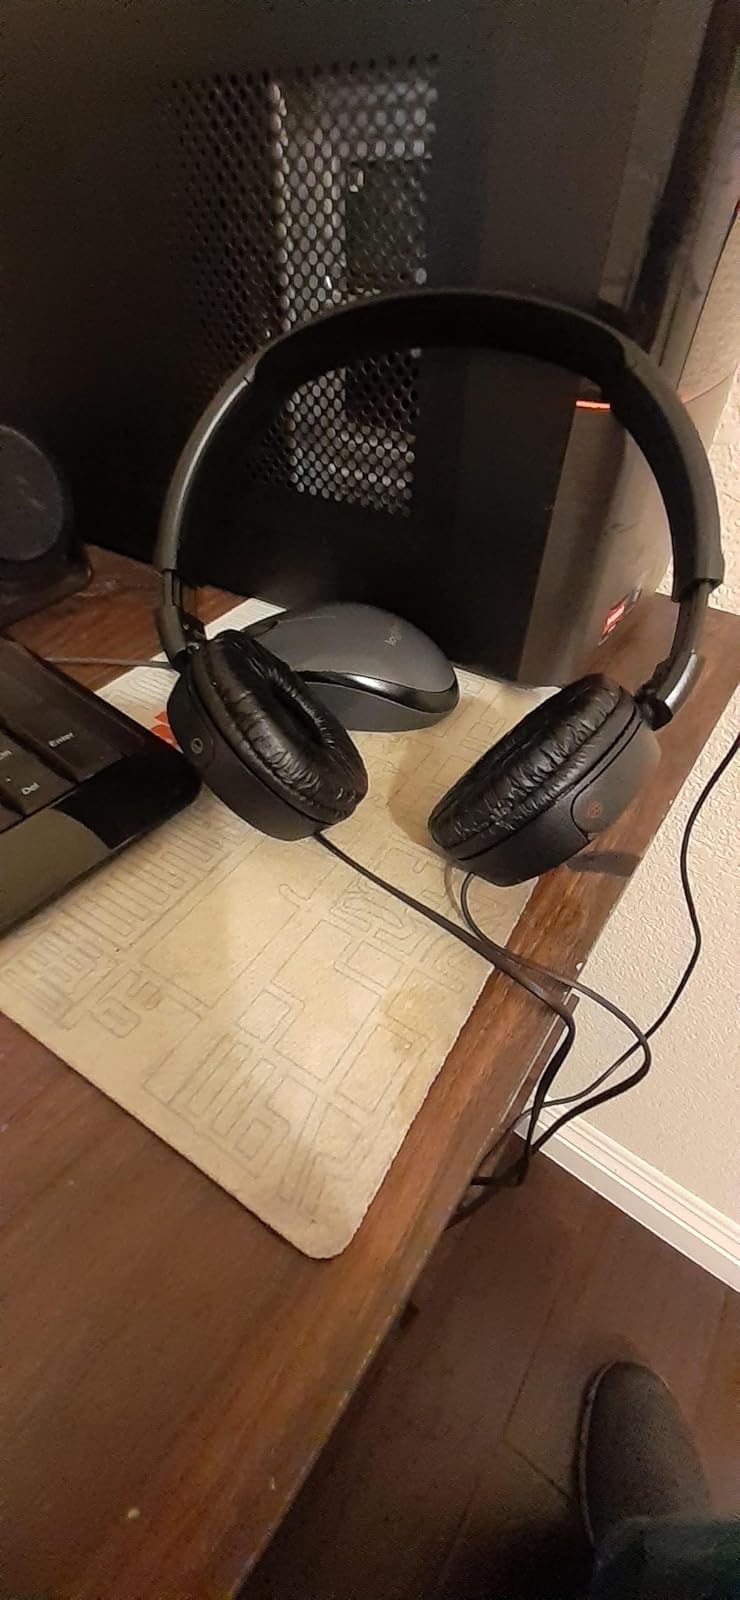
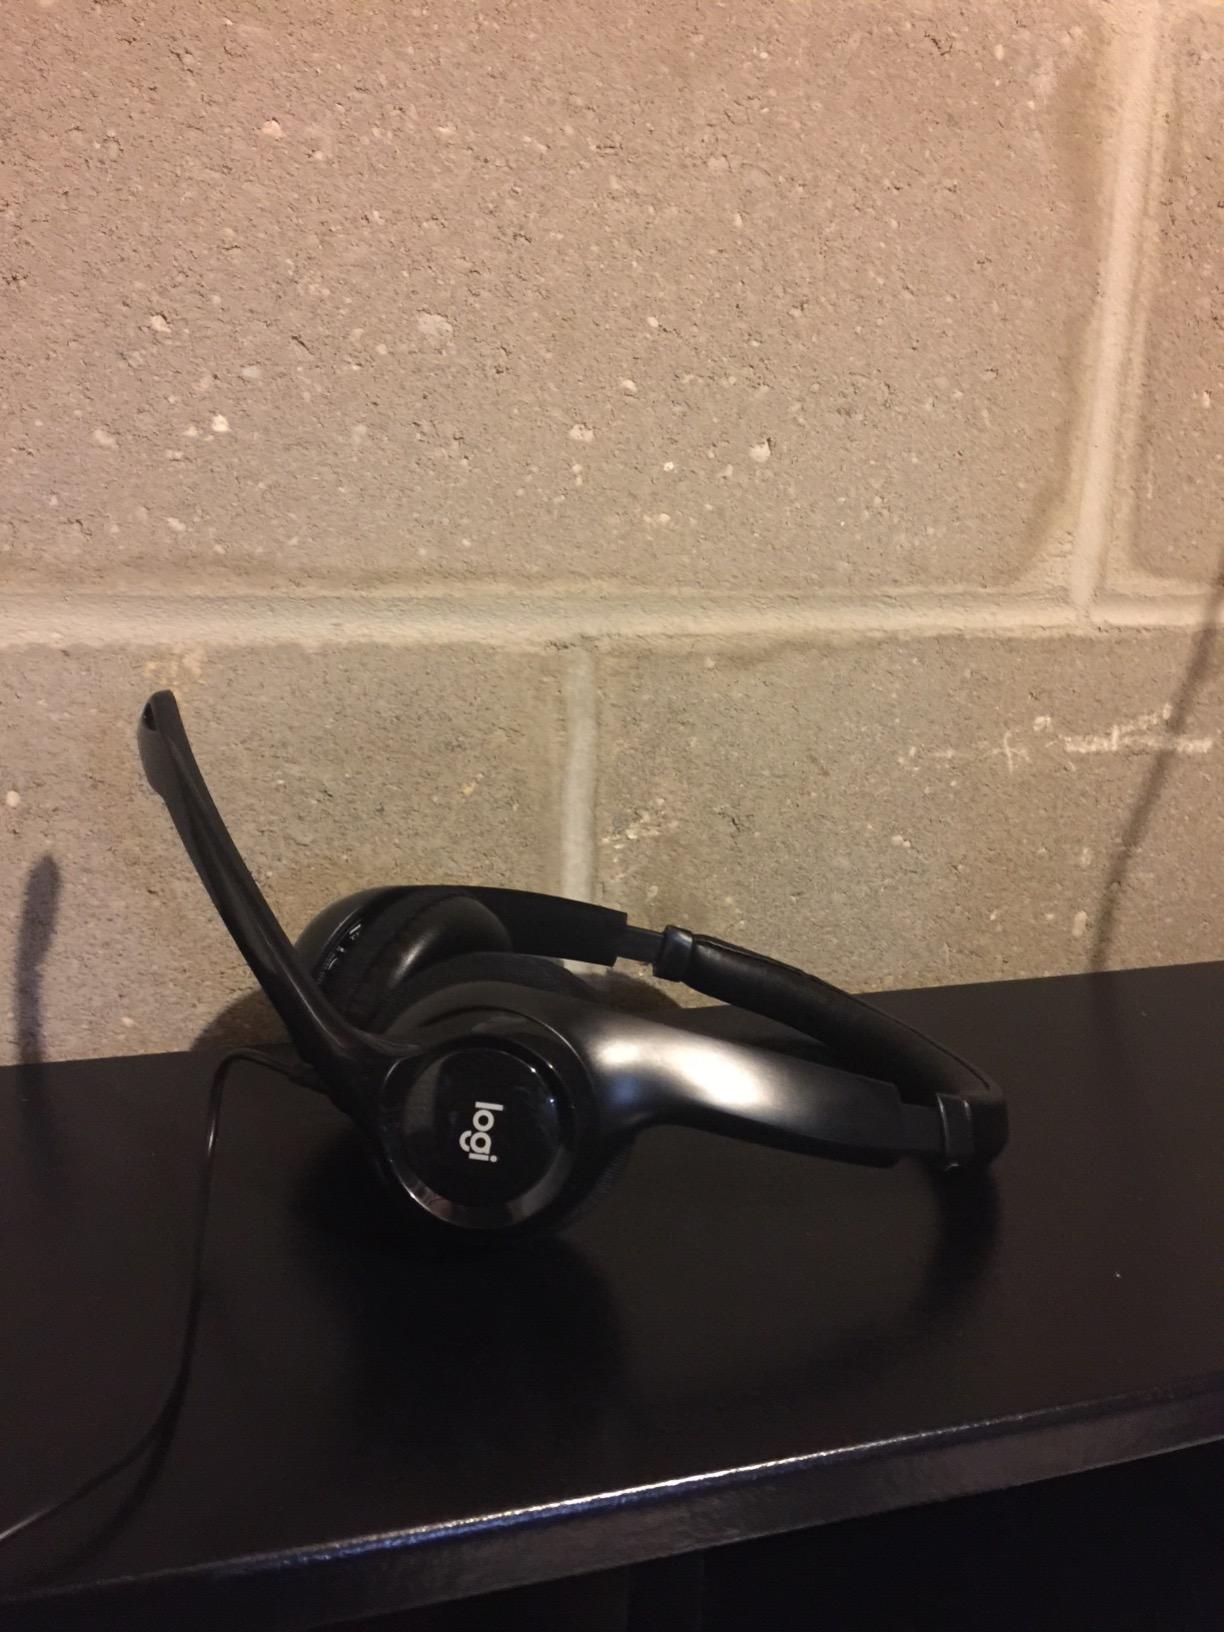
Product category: headphones
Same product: no